Reno Arch

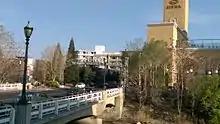
The original Reno Arch, relocated to Lake Street between the National Automobile Museum and Siena Reno

In 1963, the original steel arch was replaced by a larger arch with plastic panels, a rotating star and an attached inverted arch below the "RENO" lettering for the slogan "Biggest Little City in the World". After this arch was replaced, it was donated to the city of Willits, California. The city of Willits removed most of the plastic panels, replaced the star with the flag of the United States and the slogan with "Gateway to the Redwoods" and "Heart of Mendocino County". It now straddles Main Street in downtown Willits.